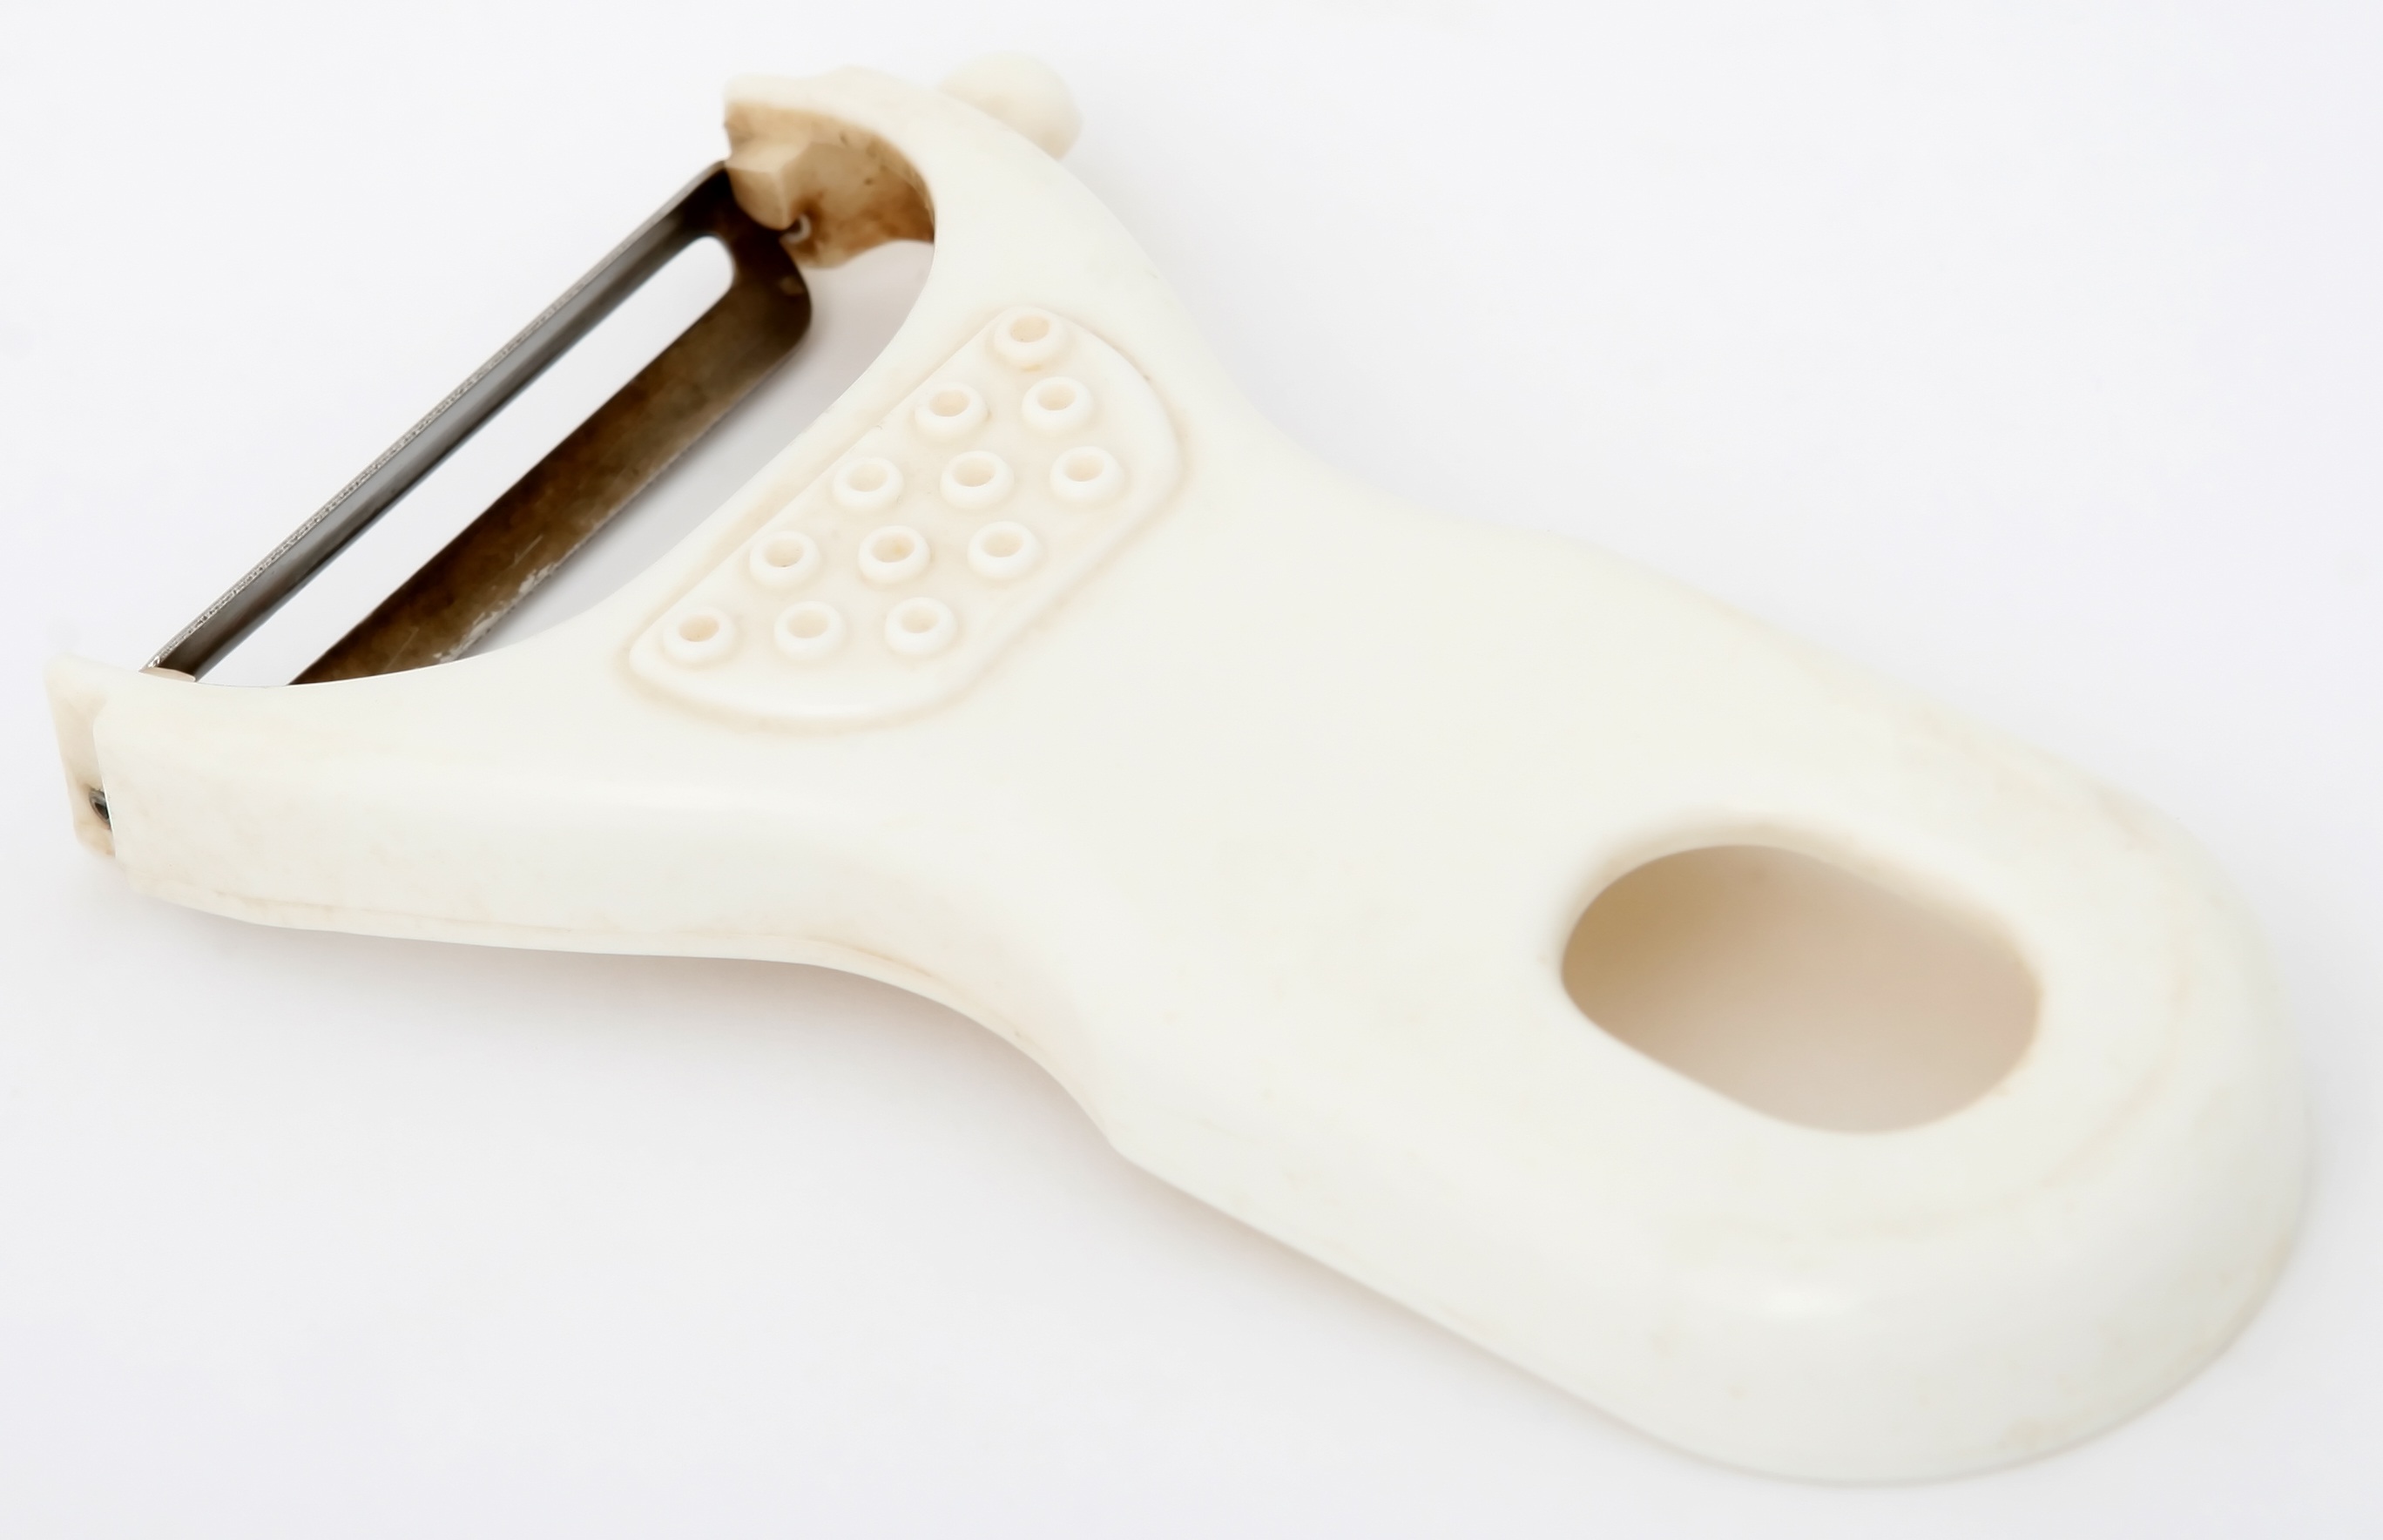
hand, utensil, sharp, white, plastic, home, isolated, tool, steel, finger, food, cooking, culinary, equipment, macro, ceramic, metal, kitchen, gadget, isolation, utility, object, ear, closeup, breakfast, arm, toy, slice, cookery, kitchenware, chef, potato, cook, handle, appliance, cut, close up, product, nose, peel, chrome, silver, item, domestic, over, shiny, tooth, handheld, aluminum, stainless, household, accessory, implement, peeler, outdoor shoe